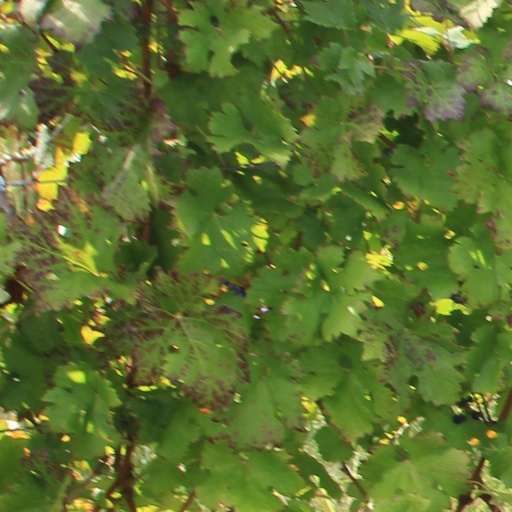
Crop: grape